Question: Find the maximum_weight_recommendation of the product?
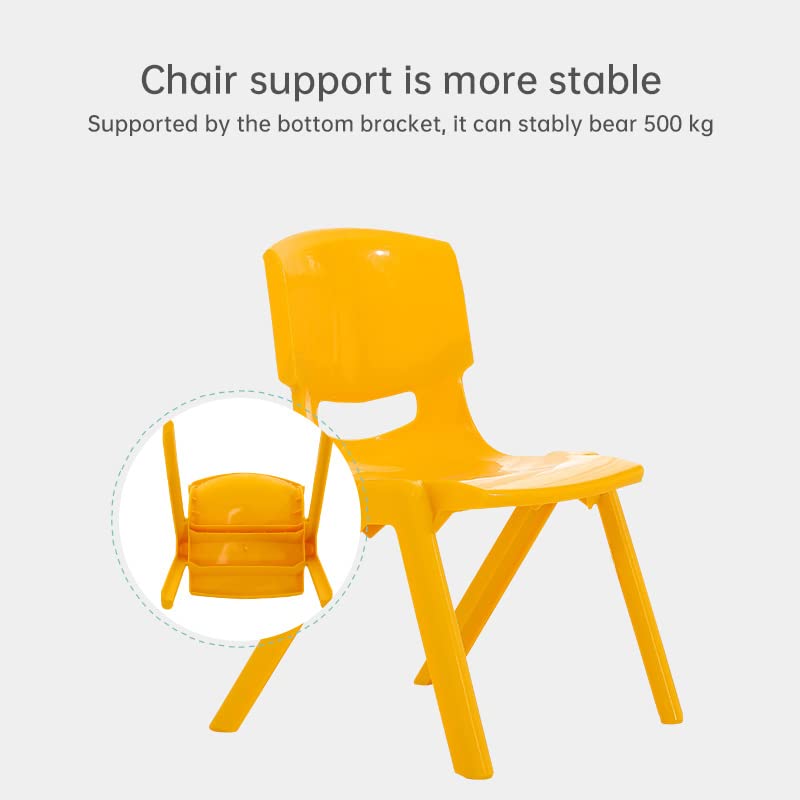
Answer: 500 kilogram